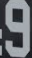
Number: 9